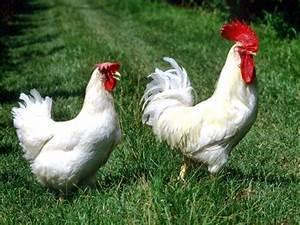
chicken